Adolfo Azcuna

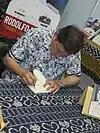
Silver is My Gold: An Alchemy of My Life by the Principle of Magis

In November 2017, Justice Azcuna was elected as a new member of the International Organization for Judicial Training (IOJT) Board of Executives at the General Assembly held during the 8th IOJT Conference on the Training of the Judiciary. PHILJA hosted the 2017 Conference, being one of IOJT's founding members.